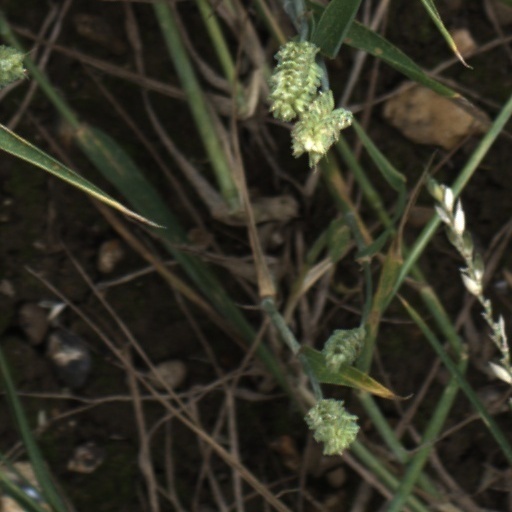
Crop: wheat